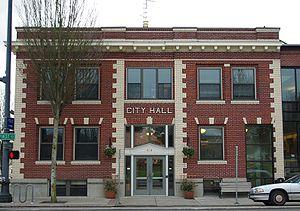
Newberg est une ville américaine du comté de Yamhill dans l'Oregon, dont la population s’élevait à 22 110 habitants lors du recensement de 2010. Son nom proviendrait du premier facteur de la ville, Sebastian Brutscher, originaire de Neuberg en Allemagne.